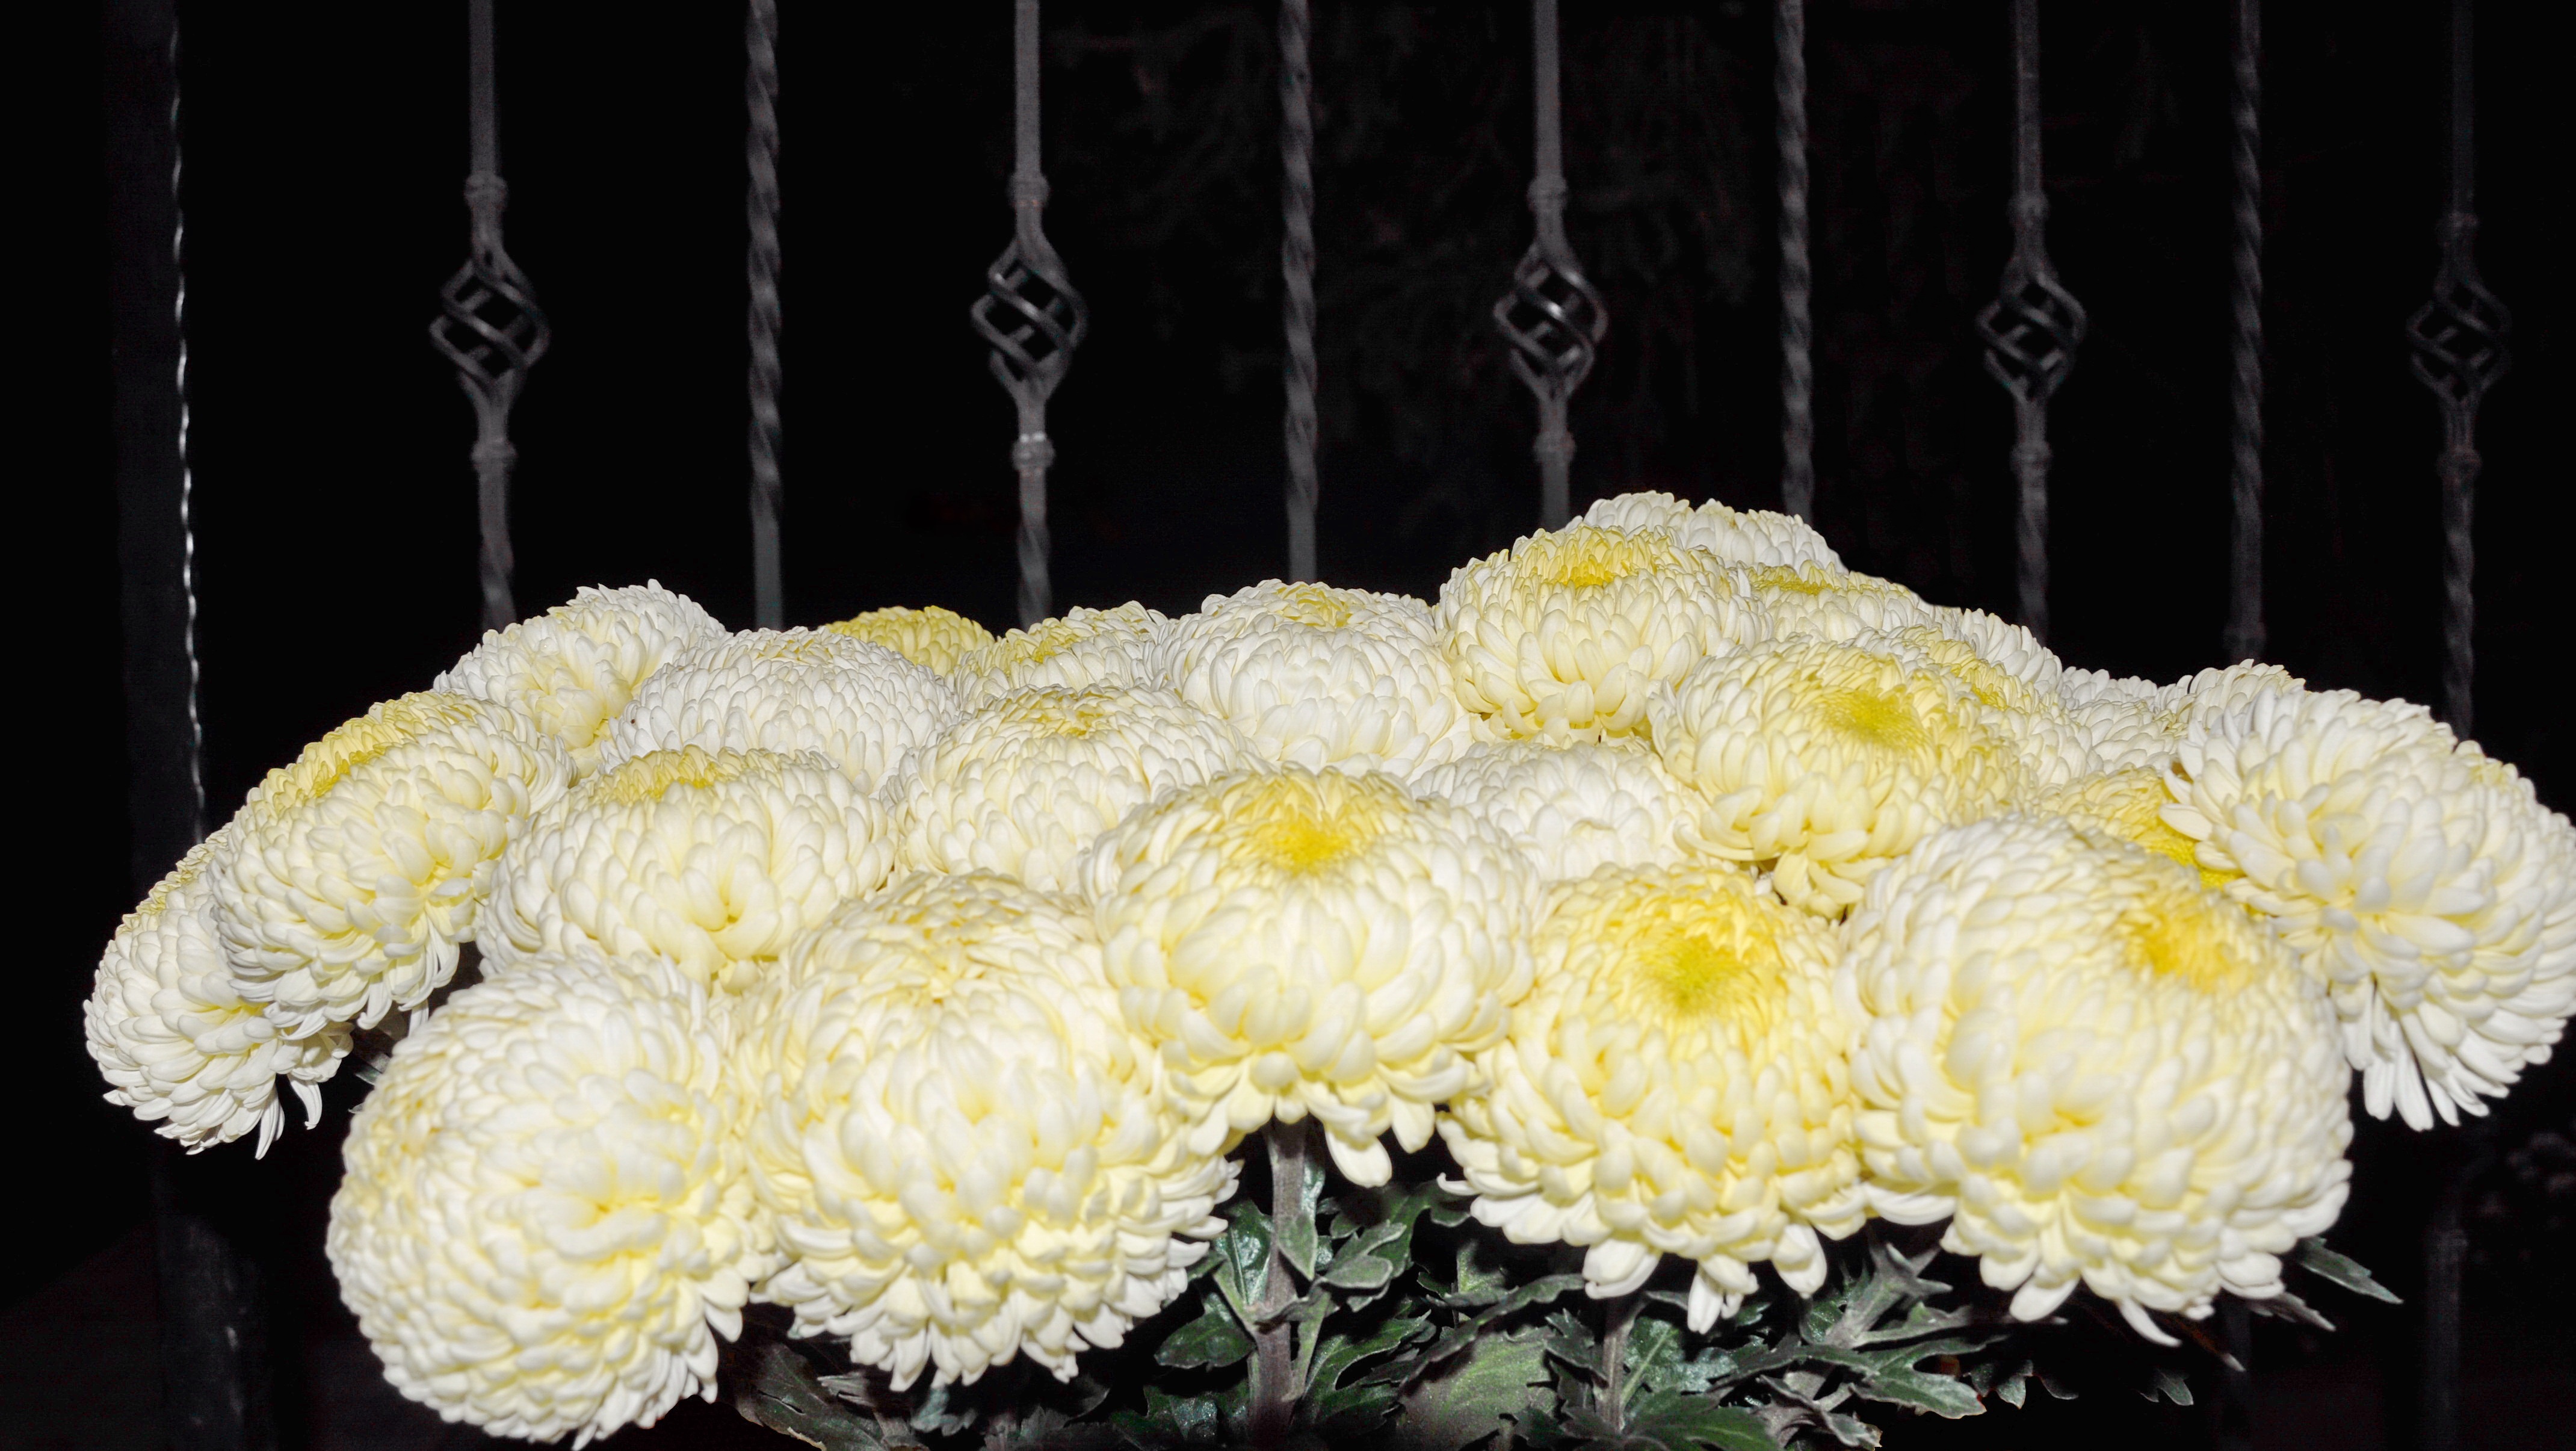
plant, white, flower, petal, autumn, yellow, flora, chrysanthemum, floristry, flowering plant, flower bouquet, cut flowers, floral design, land plant, chrysanths, flower arranging